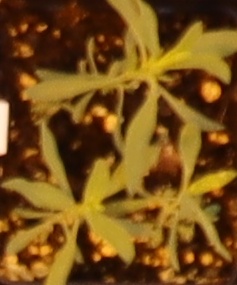
Label: Kochia